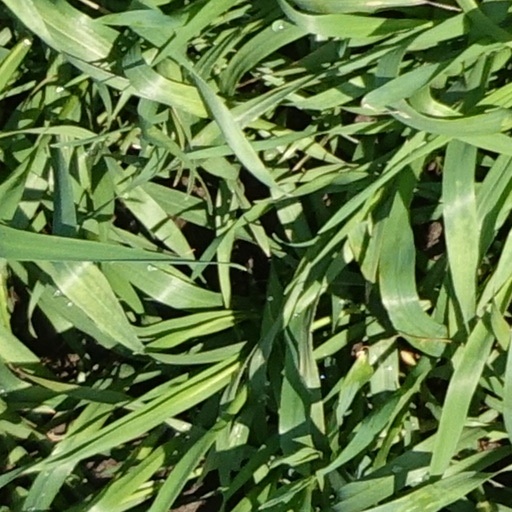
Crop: wheat